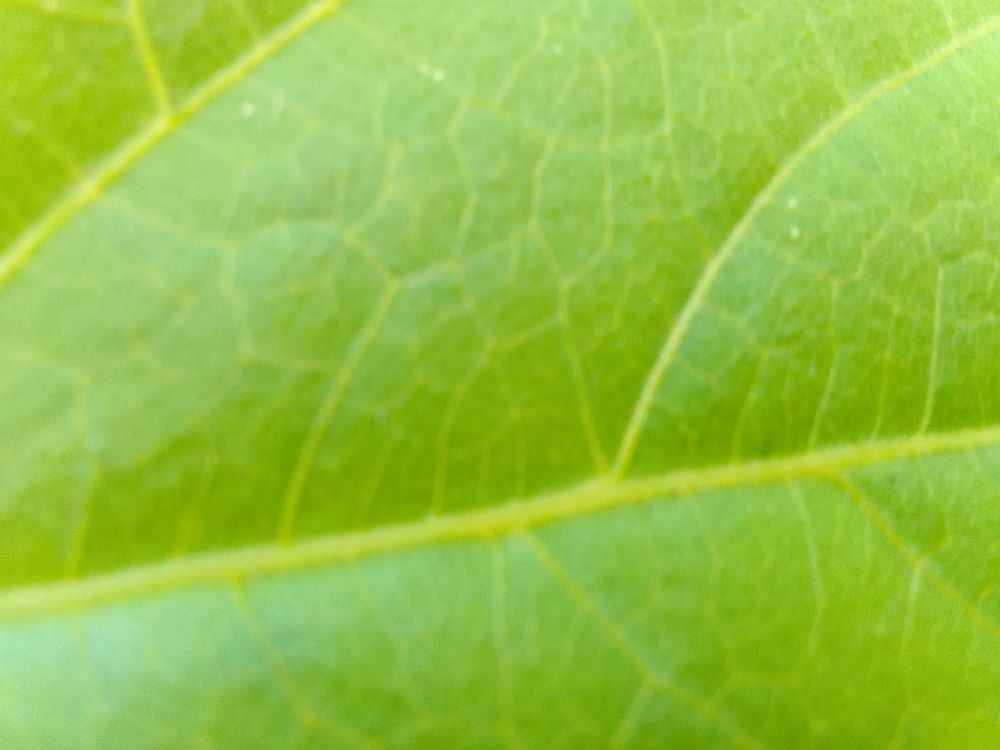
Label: healthy